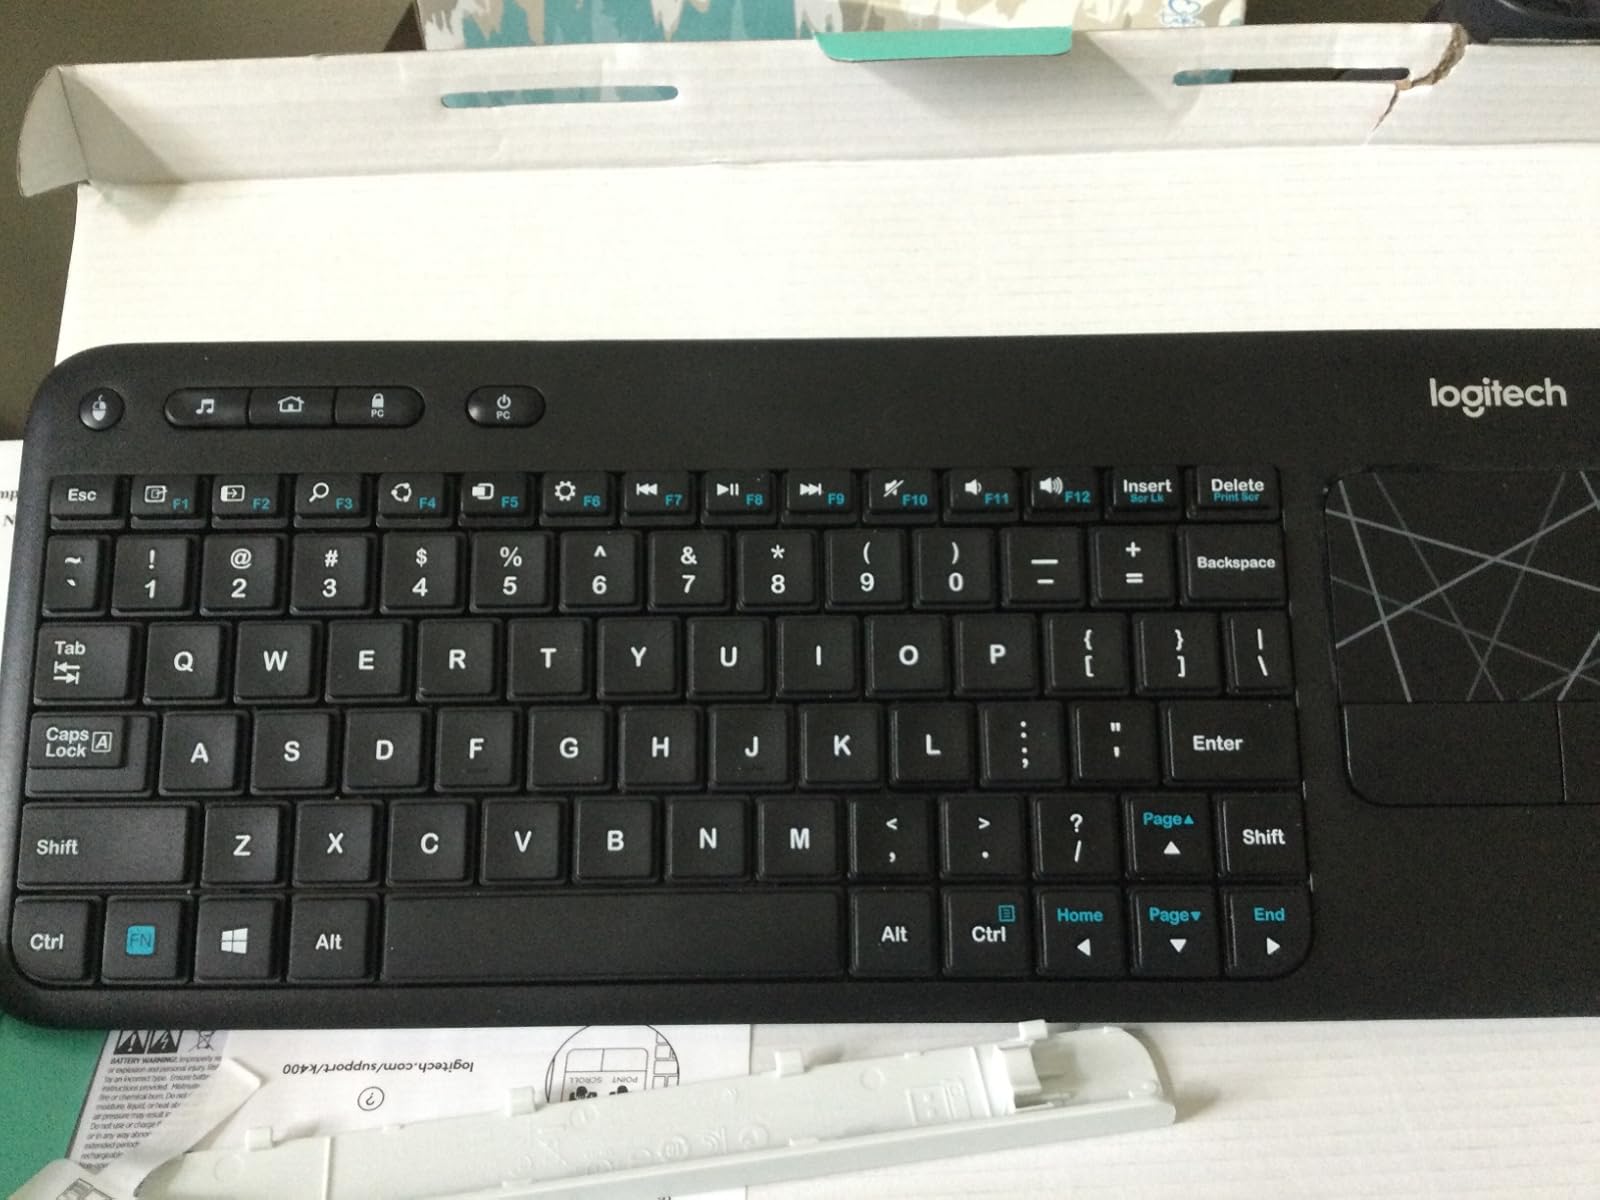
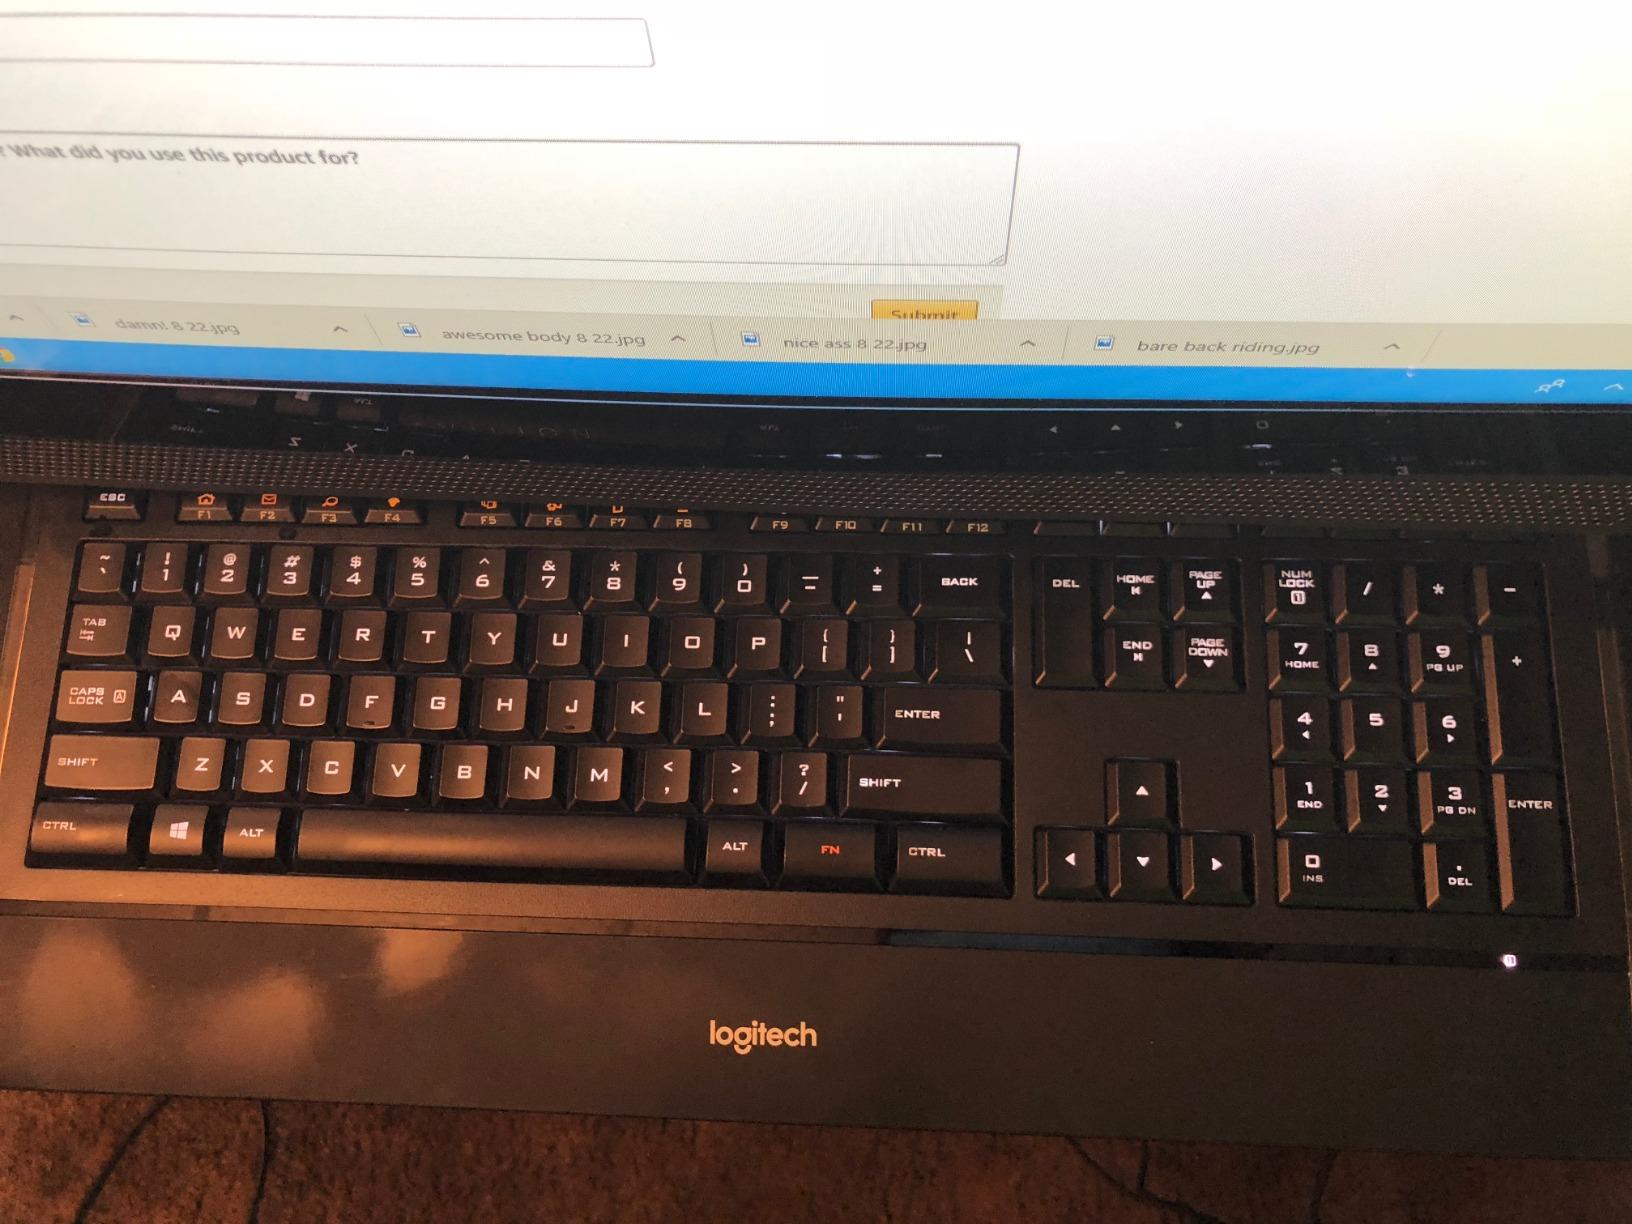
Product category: keyboard
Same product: no